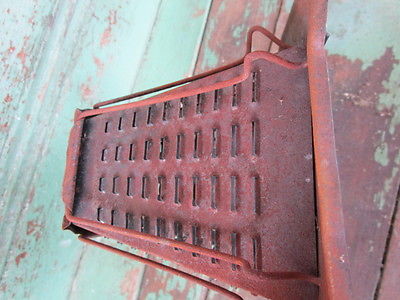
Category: toaster